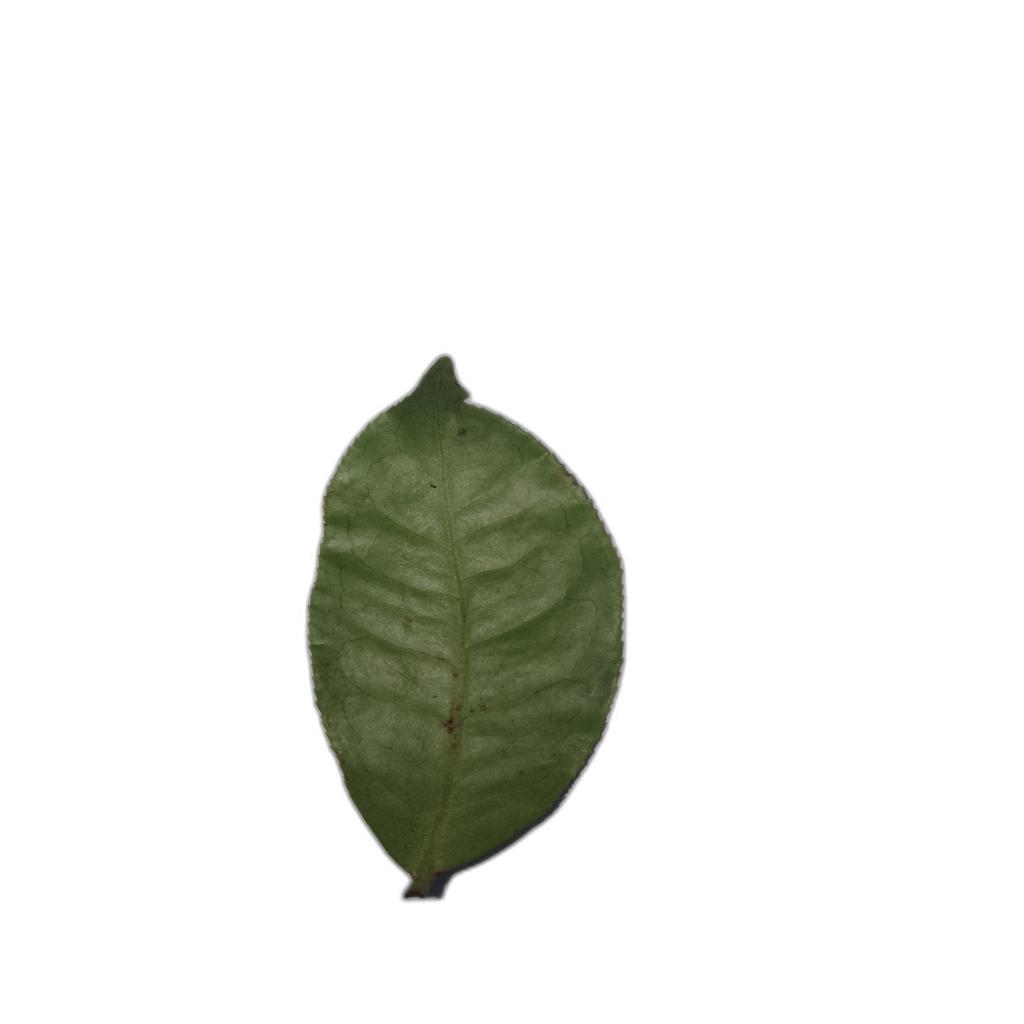
Label: Healthy